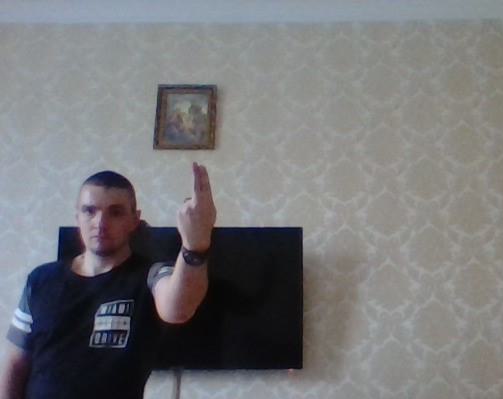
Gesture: two_up_inverted